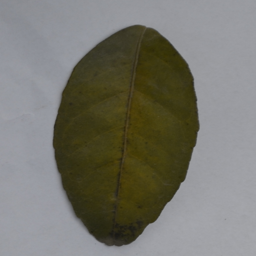
Plant part: leaf
Disease: greening